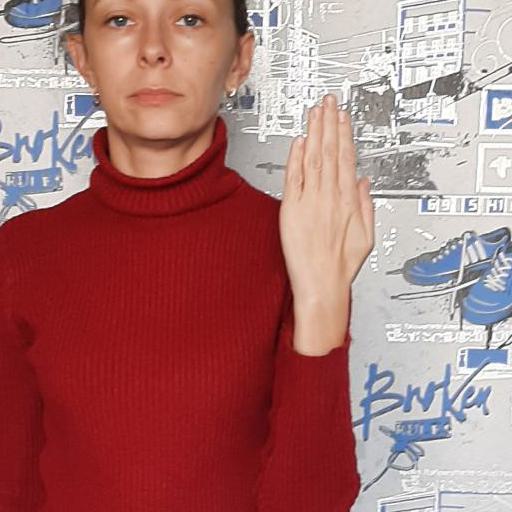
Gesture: stop_inverted